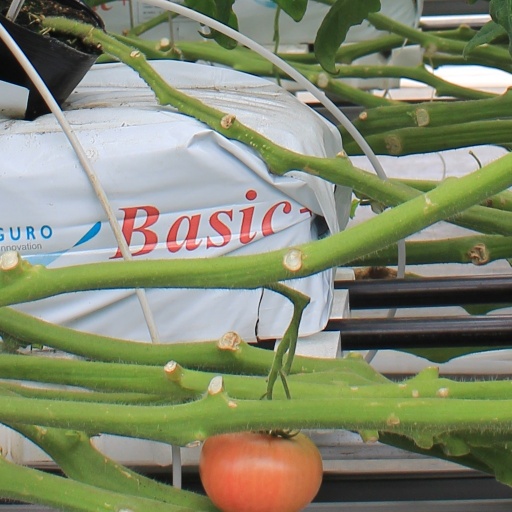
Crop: tomato